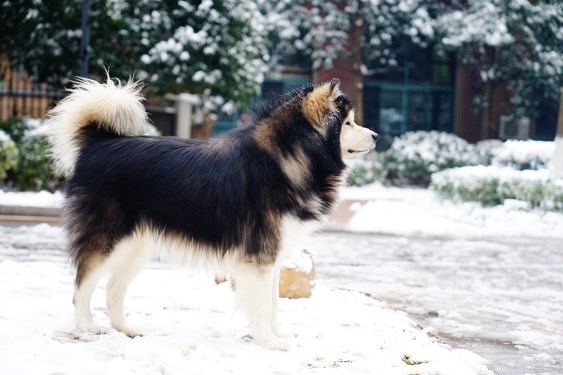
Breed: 1324-n000004-malamute